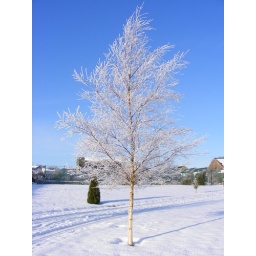
Thought this little tree looked striking against the deep blue of the sky.